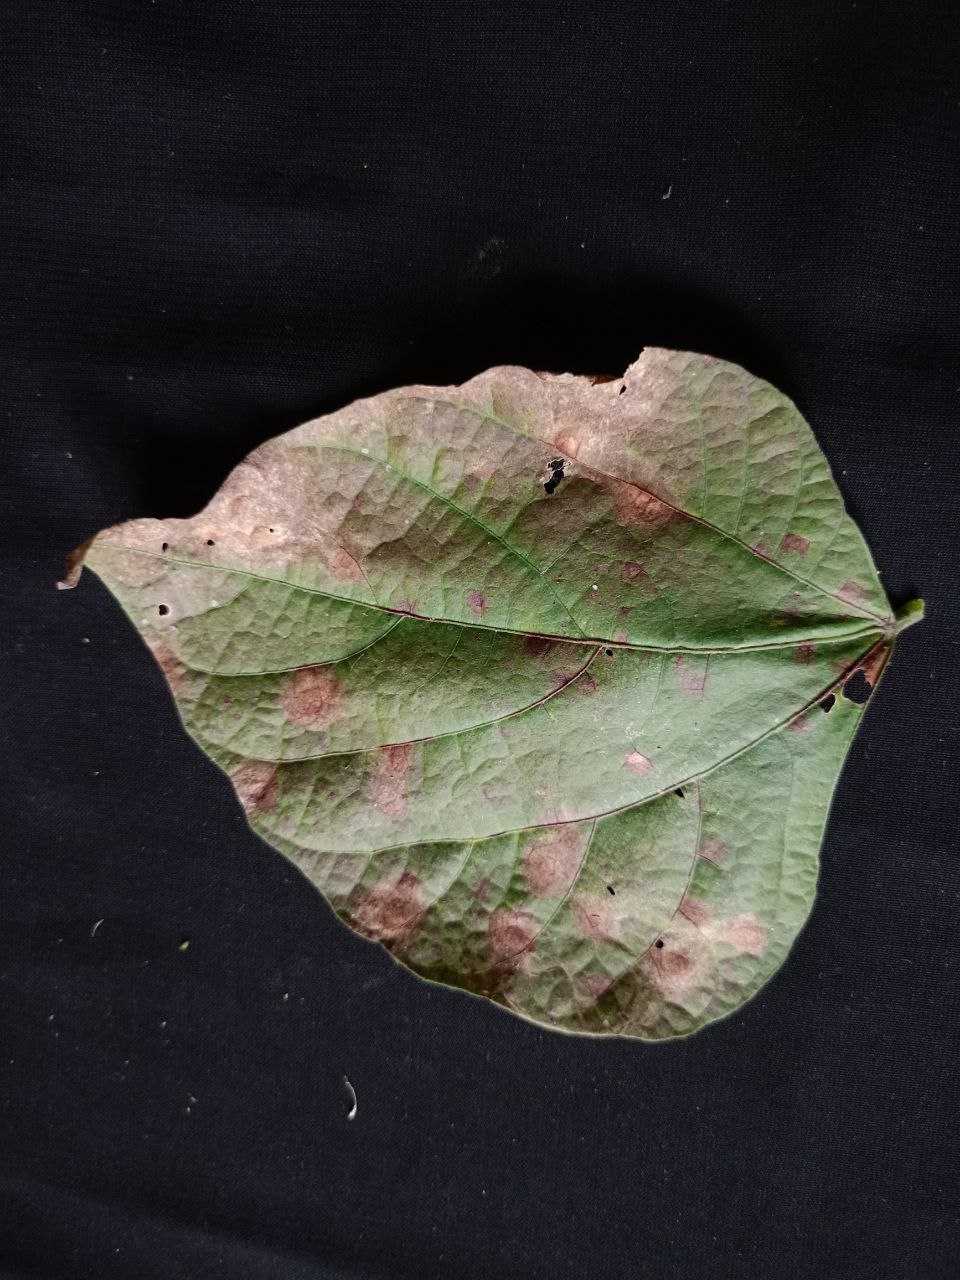
Crop: bean
Leaf condition: Blight